Upper Mesopotamia

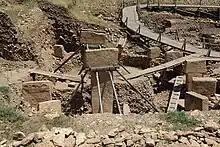
Monumental stone buildings at Göbekli Tepe, c. 9000 BC

Earlier archeologists worked on the assumption that agriculture was a prerequisite to a sedentary lifestyle, but excavations in Israel and Lebanon surprised science by showing that a sedentary lifestyle actually came before agriculture (see the Natufian culture). Further surprises followed in the 1990s with the spectacular finds of the megalithic structures at Göbekli Tepe in south-eastern Turkey. The earliest of these apparently ritual buildings are from before 9000 BC—over five thousand years older than Stonehenge—and thus the absolute oldest known megalithic structures anywhere. As far as current knowledge goes, there were no firmly established farming societies during that time period. Farming appeared to be in an experimental stage, serving primarily as a supplement to ongoing hunting and gathering practices. This raises questions about whether (semi)sedentary hunter-gatherer communities were sufficiently affluent and numerous to coordinate and carry out large-scale communal construction projects. Alternatively, it suggests the possibility that well-established agricultural societies may have existed much earlier than previously recognized. Notably, Göbekli Tepe is located just 32 km from Karaca Dağ.